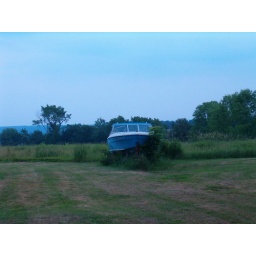
This boat has been sitting in our yard for twelve years. We've never had it in the water.